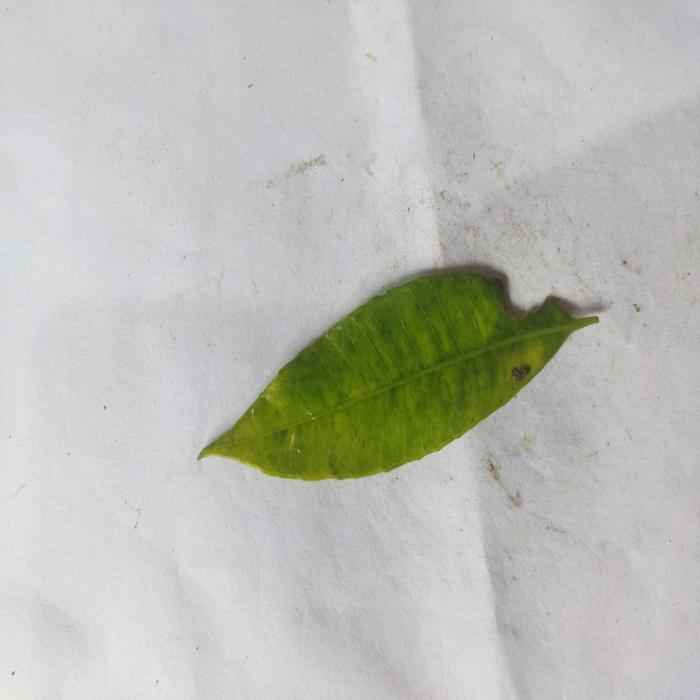
Crop: Hog Plum
Leaf condition: Anthracnose